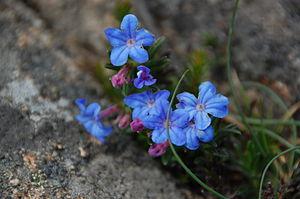
Le grémil à rameaux étalés ou grémil couché est une plante de la famille des Boraginaceae.